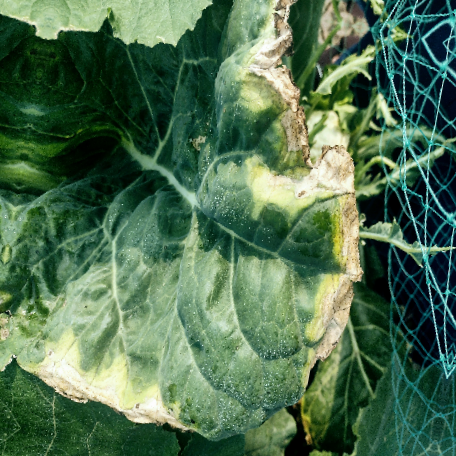
Label: Downy Mildew